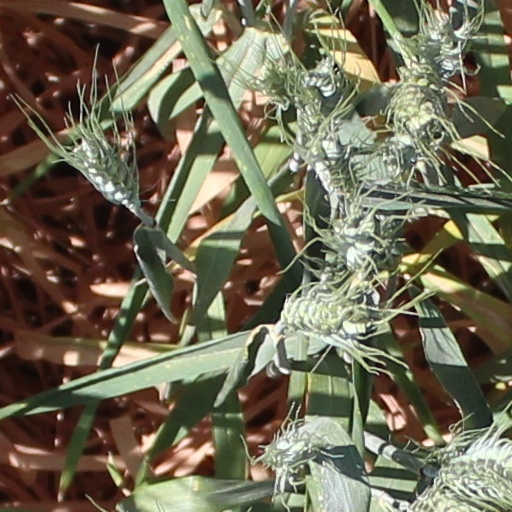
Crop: wheat